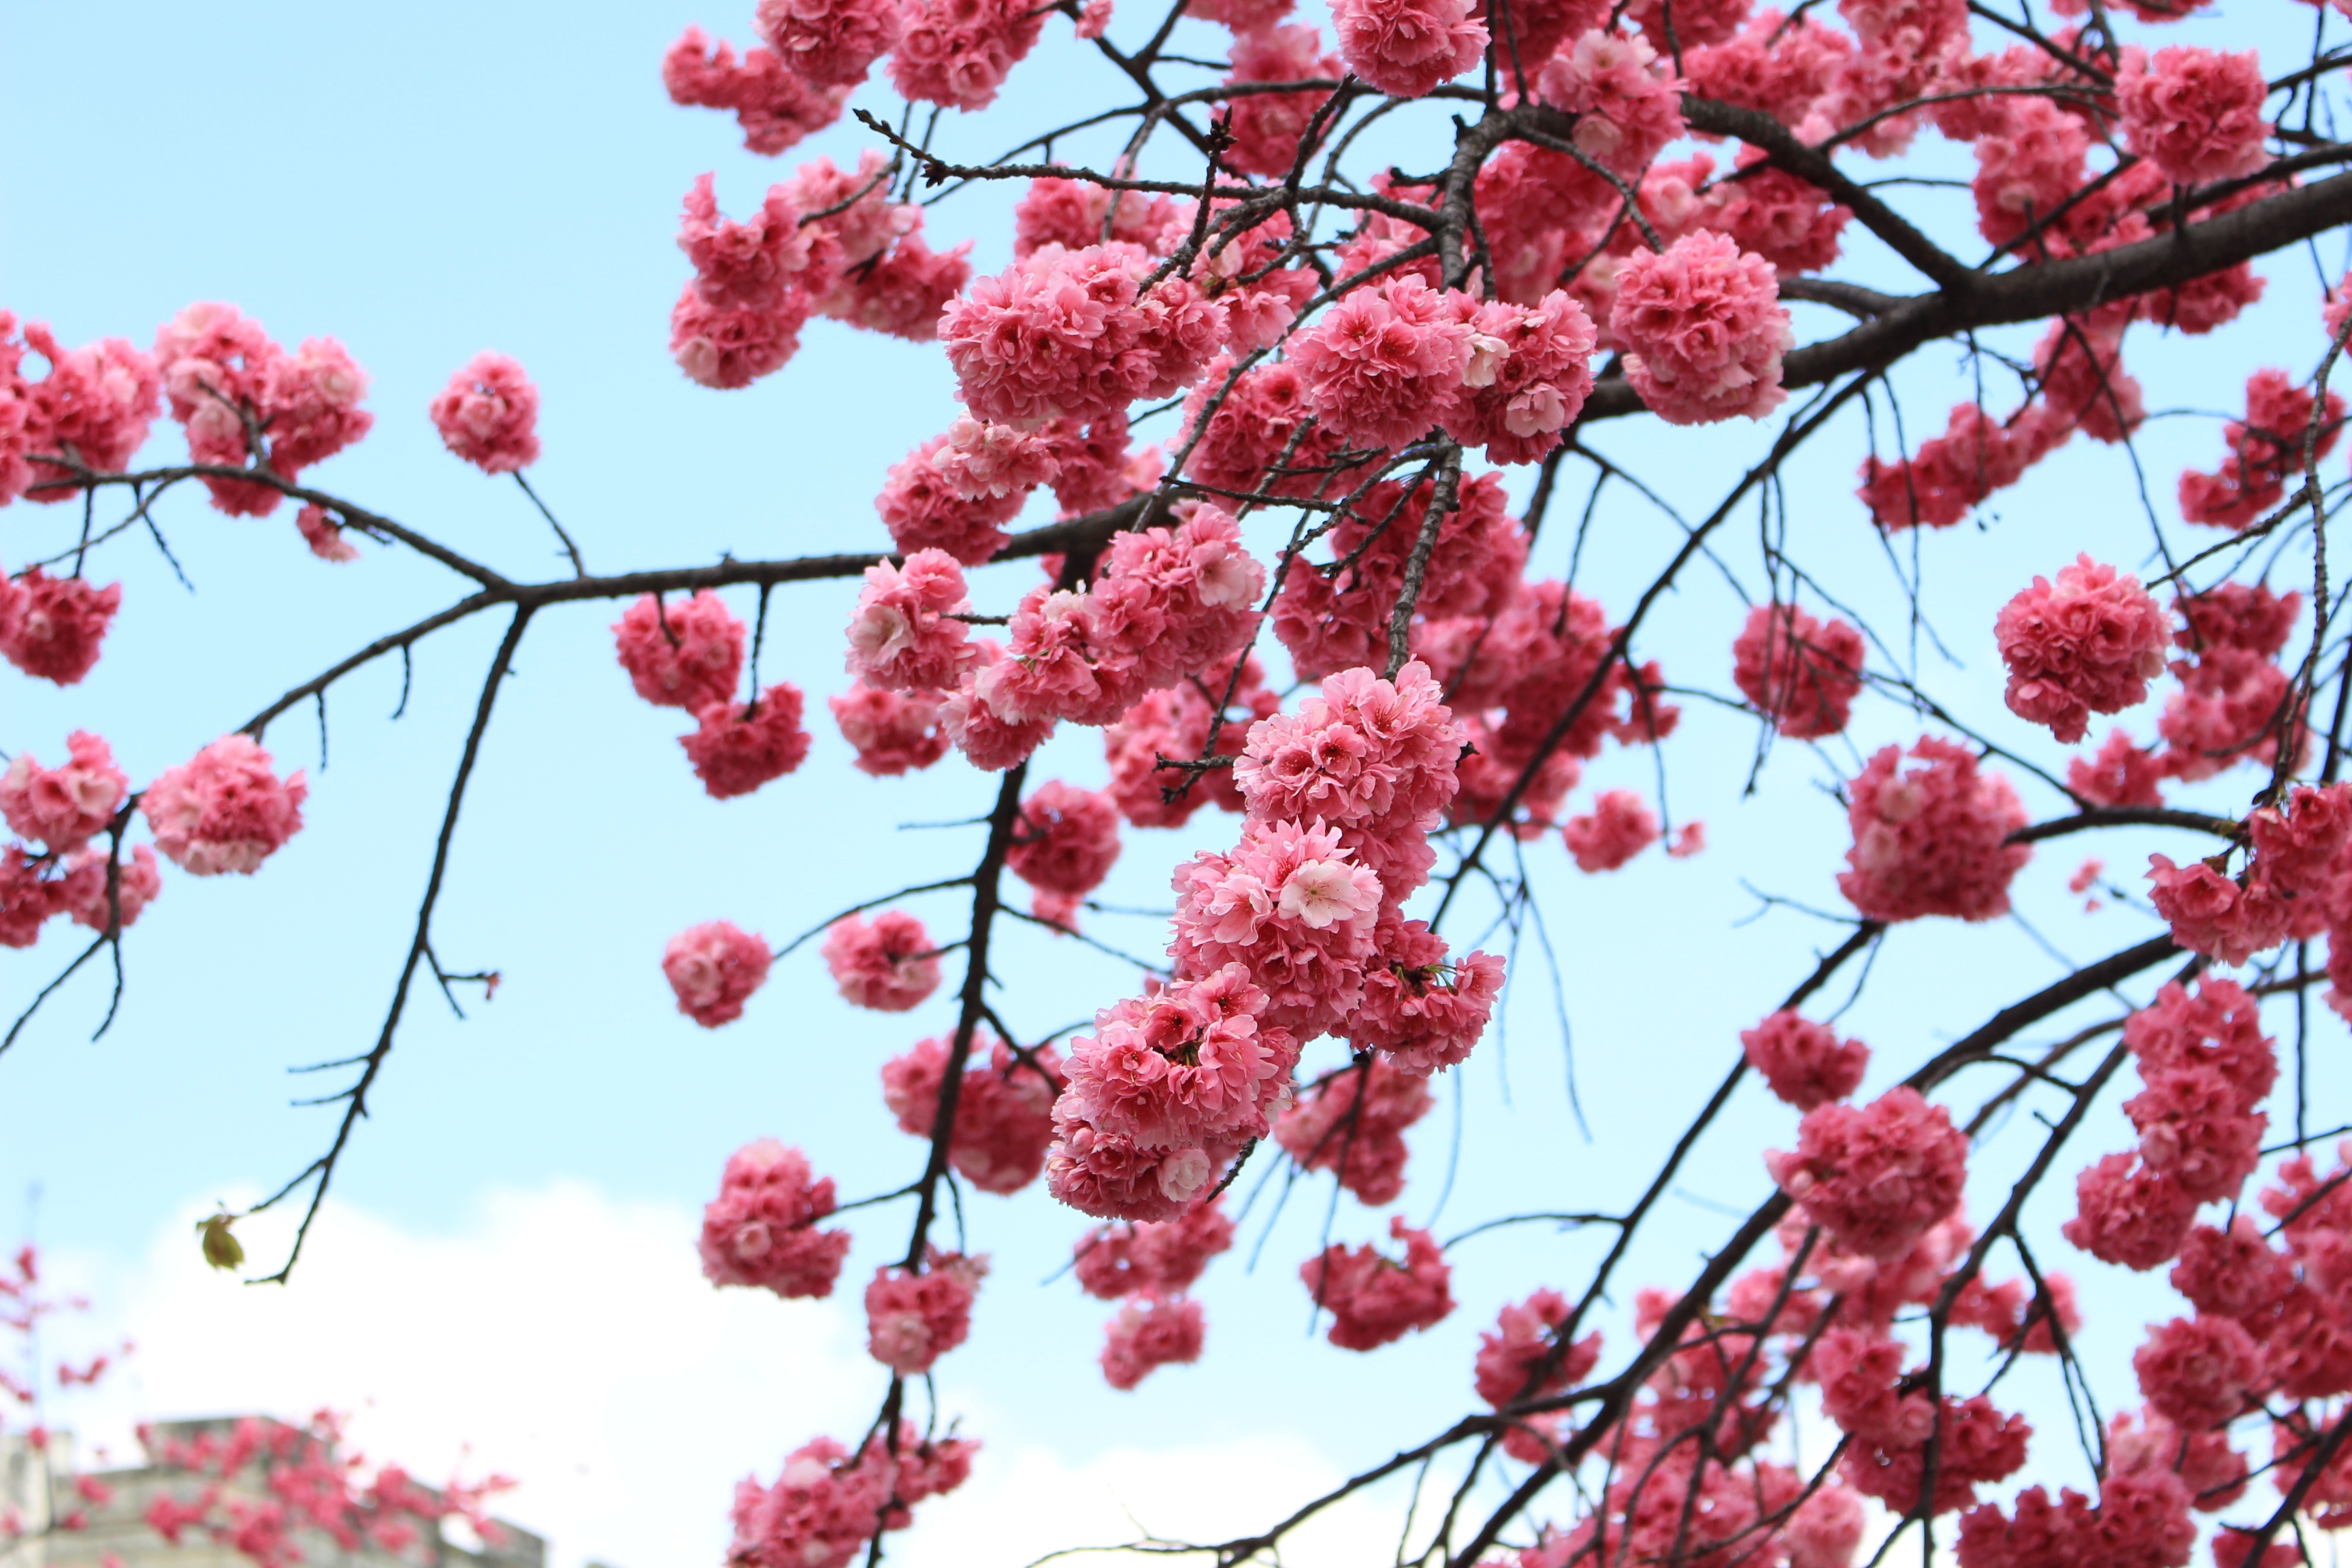
branch, blossom, plant, fruit, flower, food, spring, produce, cherry blossom, shrub, dali, flowering plant, land plant